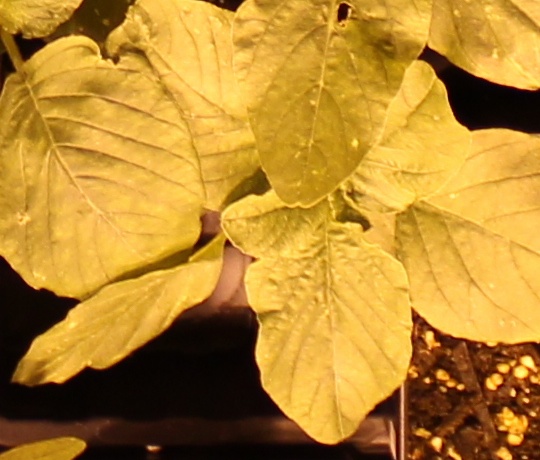
Label: Redroot Pigweed